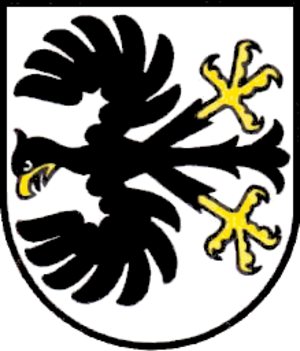
Blason de la commune de fr:, Suisse
Ziefen est une commune suisse du canton de Bâle-Campagne, située dans le district de Liestal.